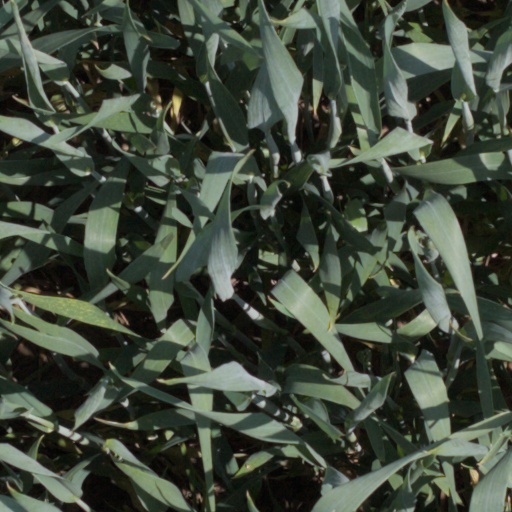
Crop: wheat